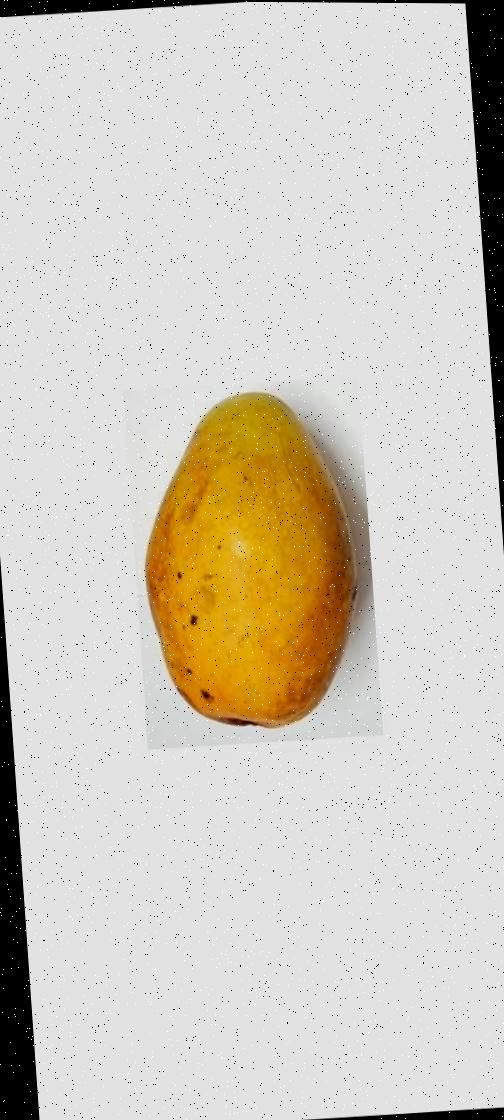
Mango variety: Bari-11